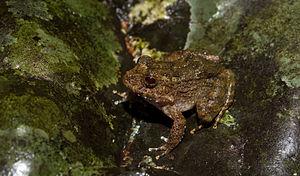
Strabomantis bufoniformis est une espèce d'amphibiens de la famille des Craugastoridae.